Dave Chappelle: The Kennedy Center Mark Twain Prize for American Humor

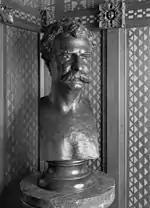
the bust of the Mark Twain Prize for American Humor

The ceremony was dedicated to the 22nd recipient of the Mark Twain Prize for American Humor, Dave Chappelle. The first recipient of this award was given to Richard Pryor in 1998 and has since been awarded to numerous comedians such as Bob Newhart, Carl Reiner, Billy Crystal, Steve Martin, Tina Fey, Carol Burnett, Bill Murray, Jon Stewart, and Julia Louis-Dreyfus. The prize remains the highest honor a comedian can receive.